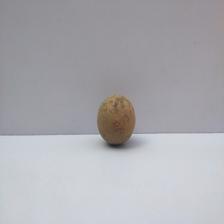
Size: Small